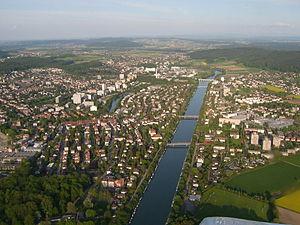
Vue aérienne de Nidau
Le canal de Nidau-Büren, appelé en allemand Nidau-Büren-Kanal, est un canal situé en Suisse dans le Seeland, concentrant les eaux de l'Aar.
Nidau est une commune suisse du canton de Berne, située dans l'arrondissement administratif de Bienne.